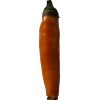
Label: pepper